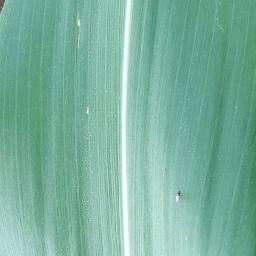
Label: Corn_(Maize)___Healthy